Describe the emotion expressed in this image:  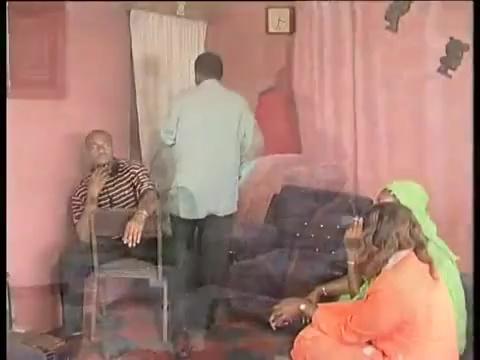
This person displays Suffering, valence and arousal with low intensity.